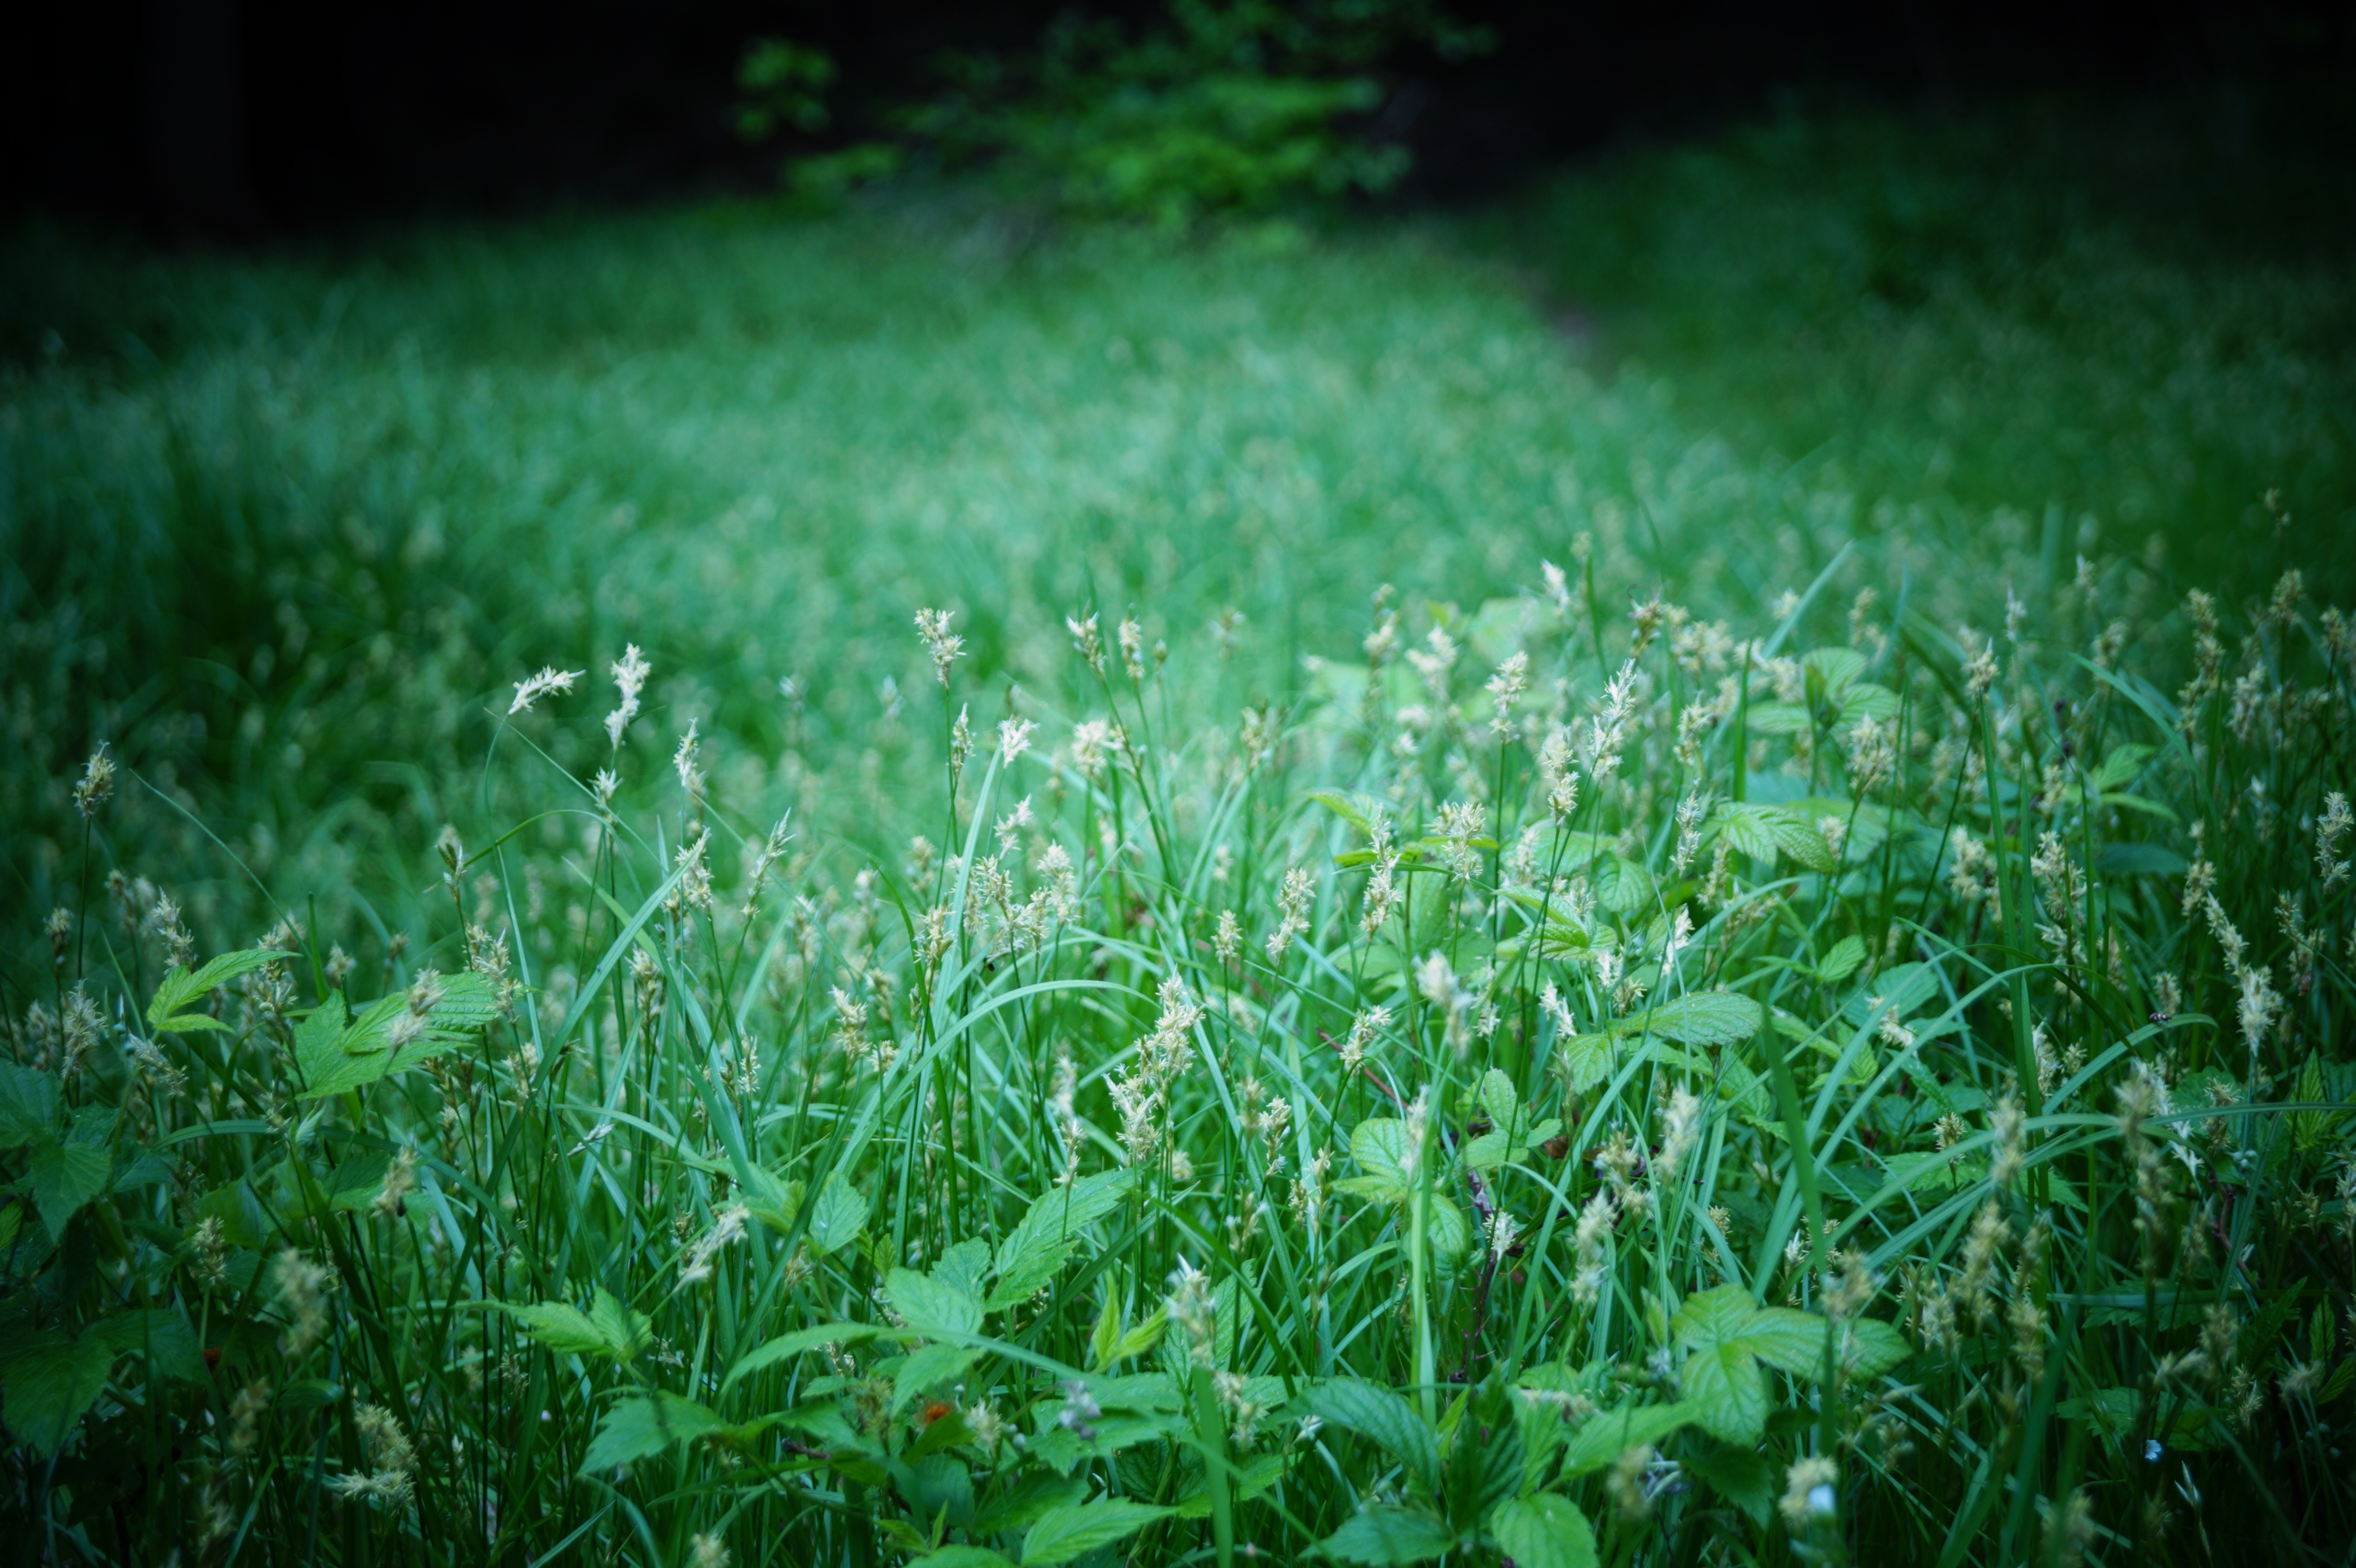
nature, forest, grass, plant, field, lawn, meadow, sunlight, leaf, flower, green, soil, botany, flora, grass family